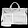
Label: Bag